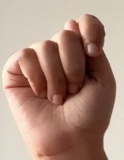
ASL sign: T